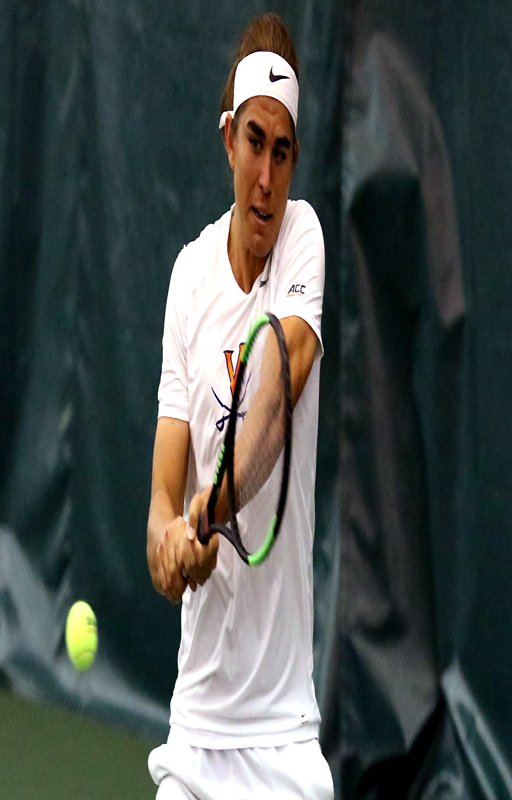
the men 's tennis team advanced in the tournament .